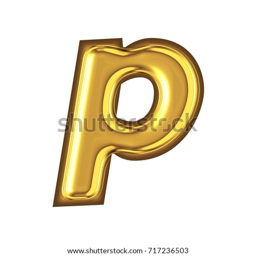
shining gold style lowercase or small letter p in a 3d illustration with a brilliant golden color and smooth metallic surface in a basic bold font isolated on a white background with clipping path .